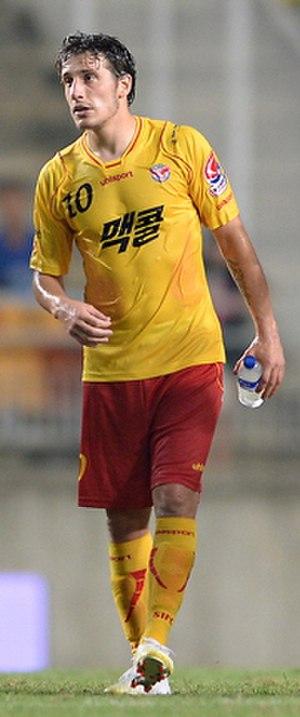
Ivan Vuković est un footballeur international monténégrin.